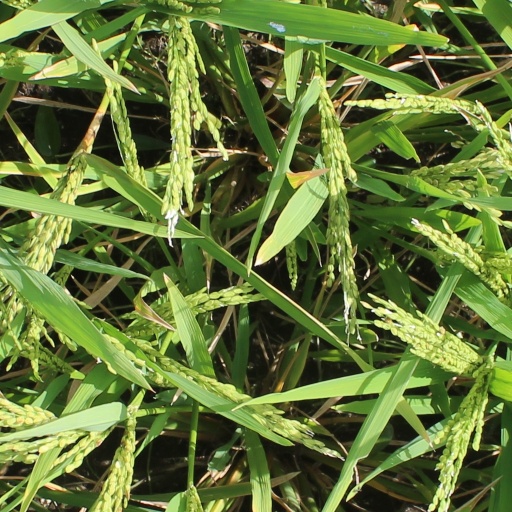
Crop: rice